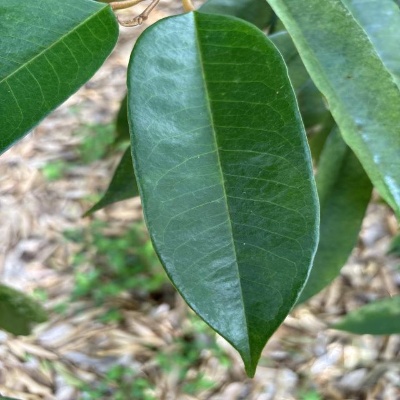
Label: Leaf_Healthy